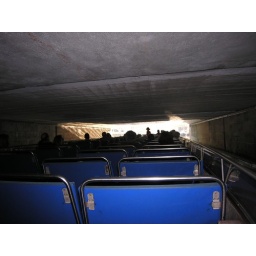
Very low bridge that we passed under while on our canal boat tour.